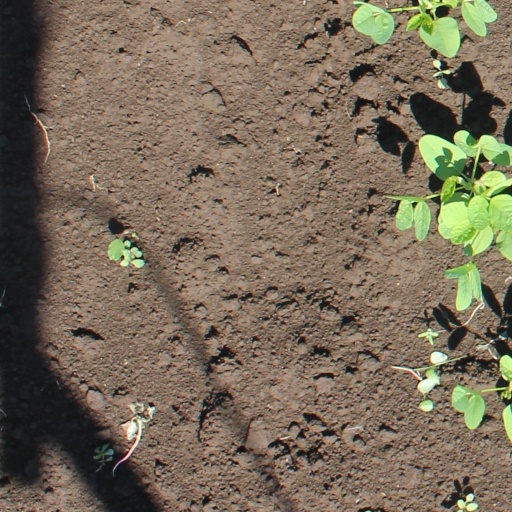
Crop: soybean